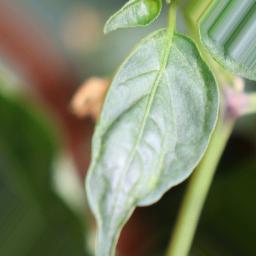
Label: mites_and_trips